Emperor William monuments

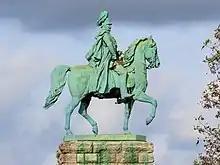
Monument on the Hohenzollern Bridge in Cologne

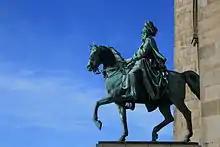
Emperor William monument in Dortmund-Hohensyburg

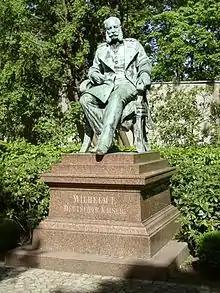
Statue of Emperor William, seated, in Dortmund's Westfalenpark

A large number of monuments were erected in Germany in honour of Emperor William I (known in German as "Kaiser-Wilhelm-Denkmal"). As early as 1867 the Berlin sculptor, Friedrich Drake, had created the first equestrian statue, that portrayed William I as the King of Prussia. To date the Prussian Monument Institute ("Preußische Denkmal-Institut") has recorded: